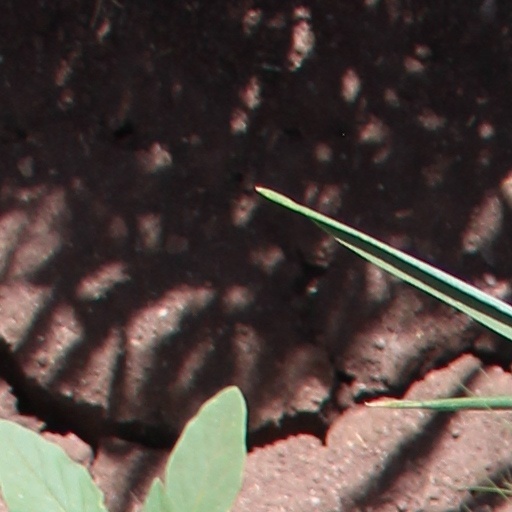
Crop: wheat